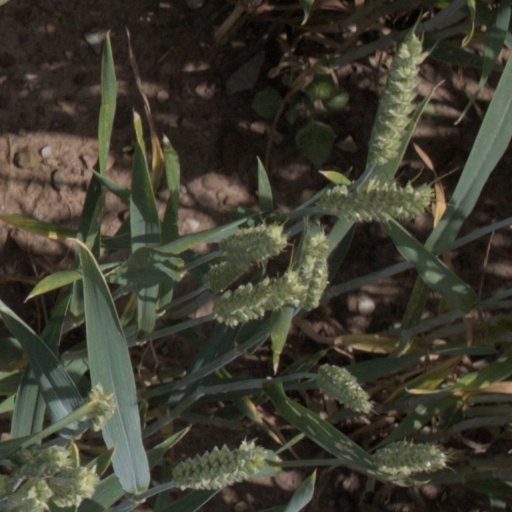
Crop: wheat